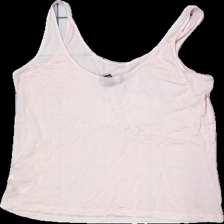
View: back
Type: Tank top
Category: Ladies
Brand: H&M
Colors: Pink
Material: 100% Viscose
Cut: Loose
Size: M
Price range: 50-100
Recommended usage: Reuse
Description: Pink tank top